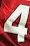
Number: 4